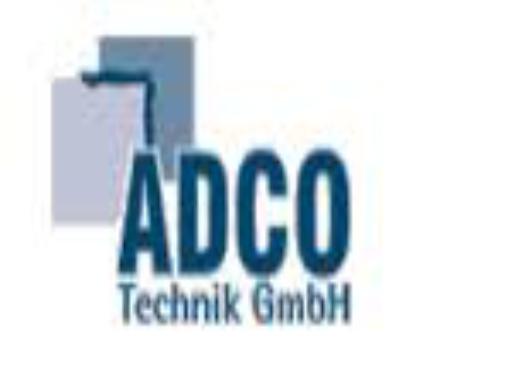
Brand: ADCO
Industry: Necessities